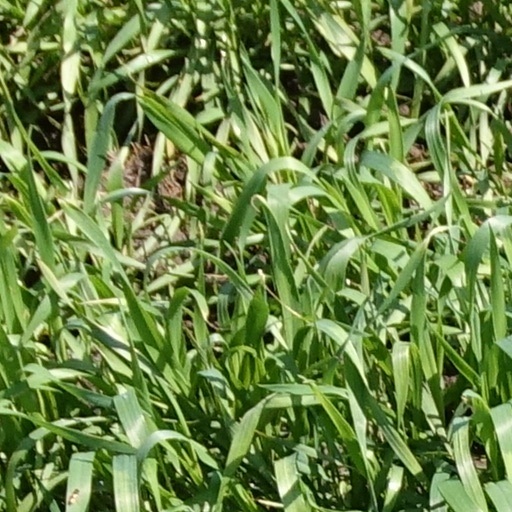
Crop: wheat